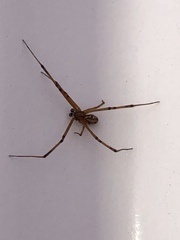
Species: Lactrodectus_hesperus